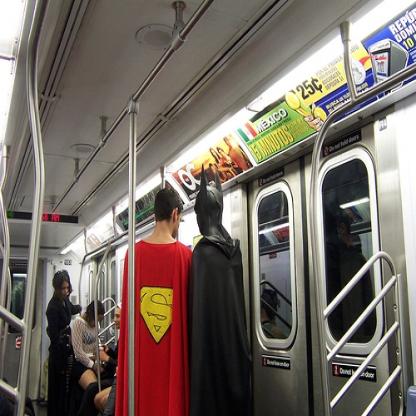
Scene: Indoor